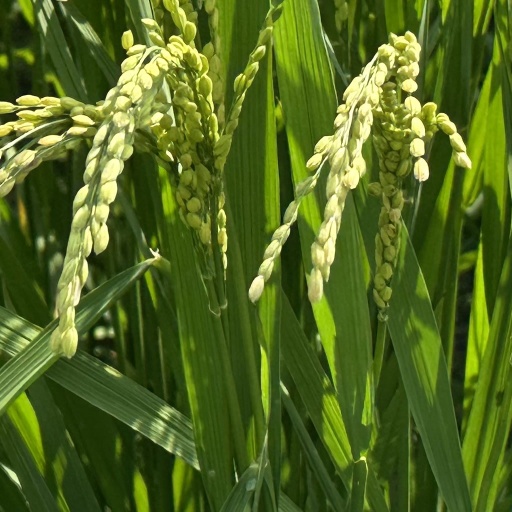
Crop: rice